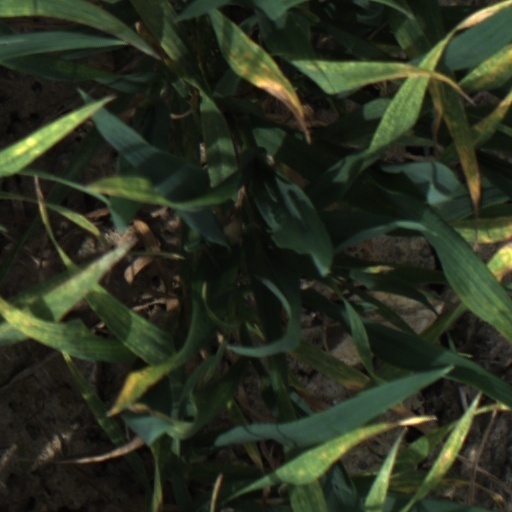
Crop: wheat